118th Field Artillery Regiment

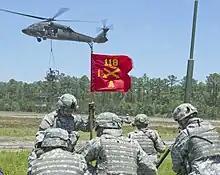
118th Field Artillery Regiment soldiers

In September 2015, the battalion reactivated a third firing battery, Battery C, equipped with 155mm M777 howitzers as part of Army-wide restructuring.